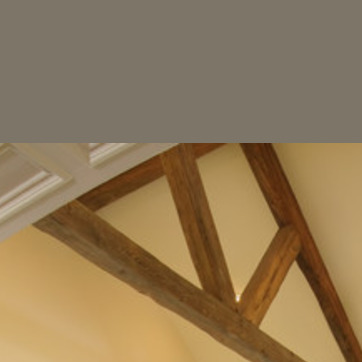
Material: wood